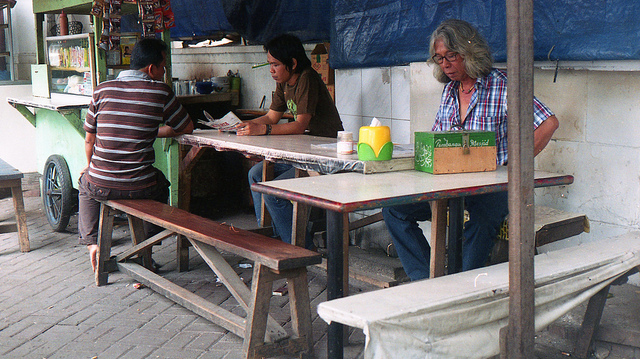
user: Given an image and a question. Answer the question in a short answer. Question: What is this kind of table named after? Short Answer:
assistant: picnic